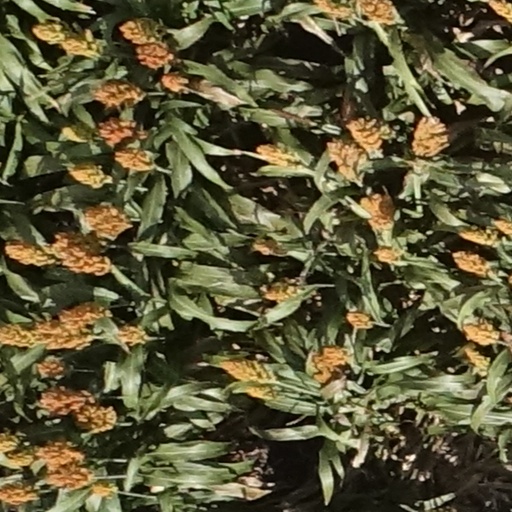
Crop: sorghum